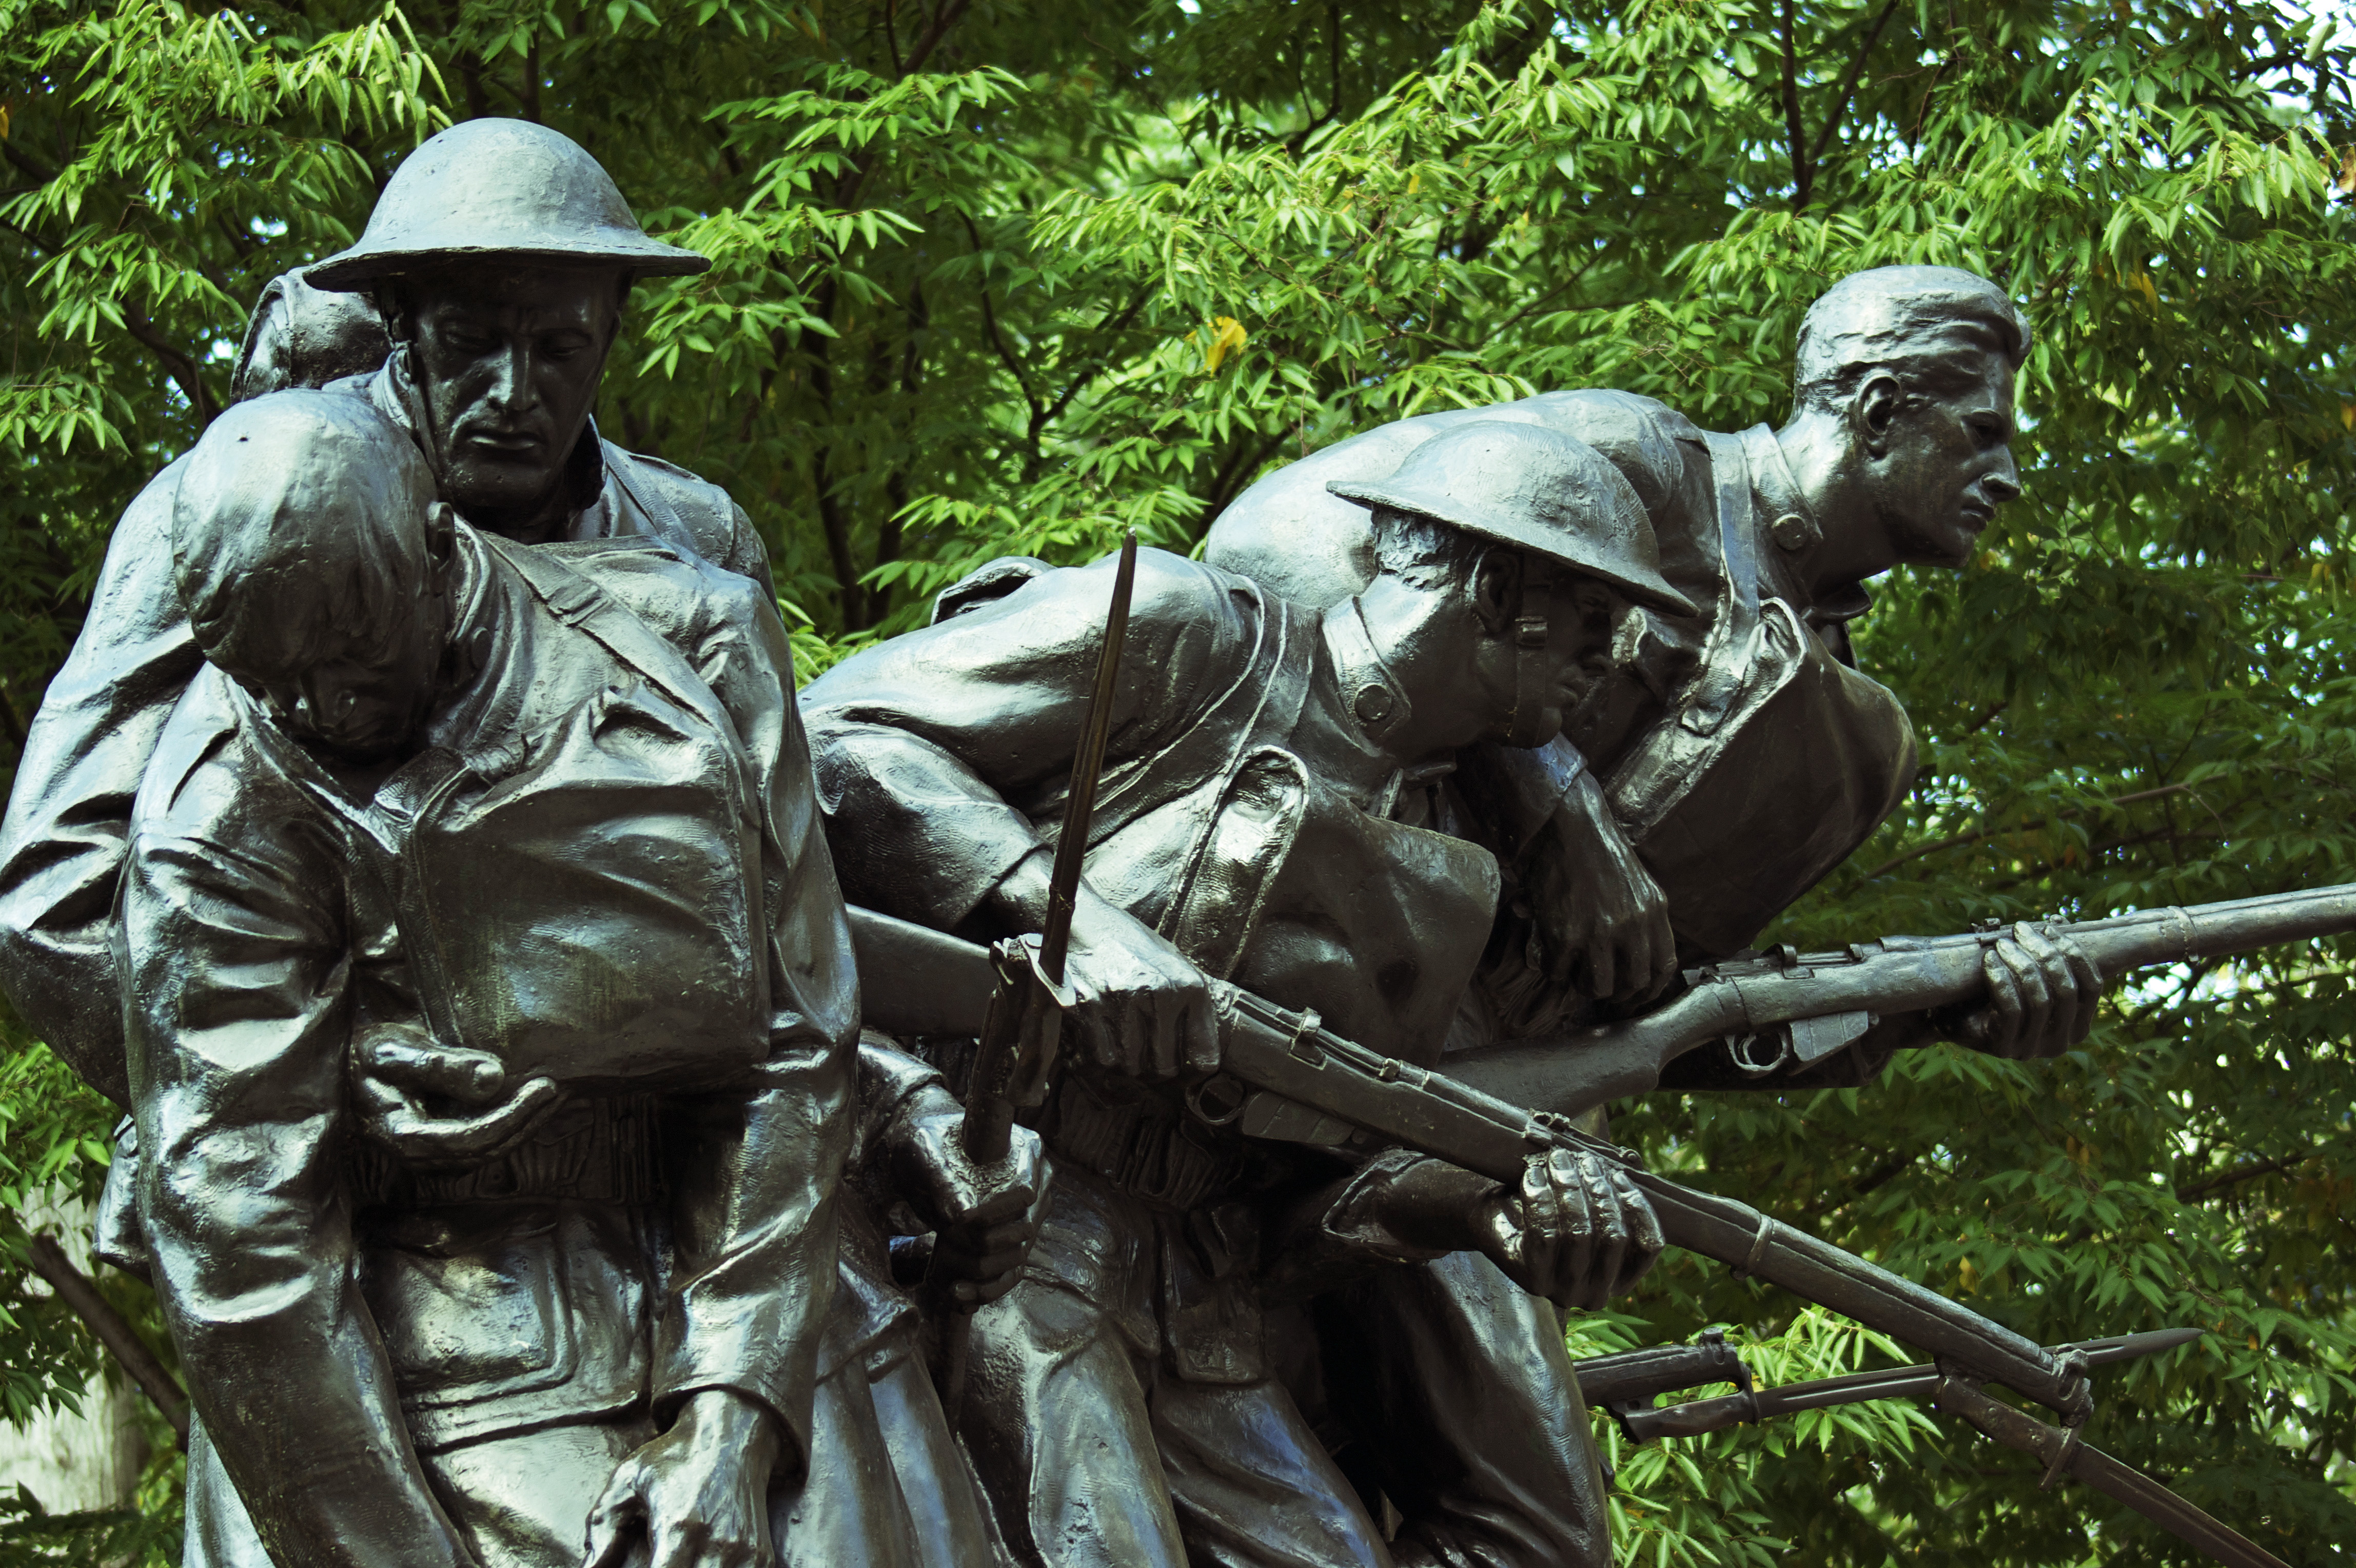
person, people, city, statue, soldier, army, jungle, nyc, usa, profession, avenue, ny, new, york, us, soldiers, hero, heroes, 5th, troop, infantry, militia, marksman